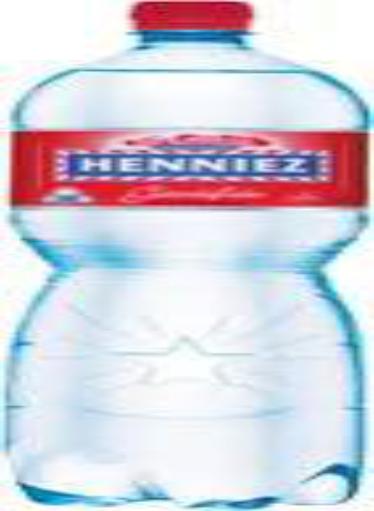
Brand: Henniez
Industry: Food